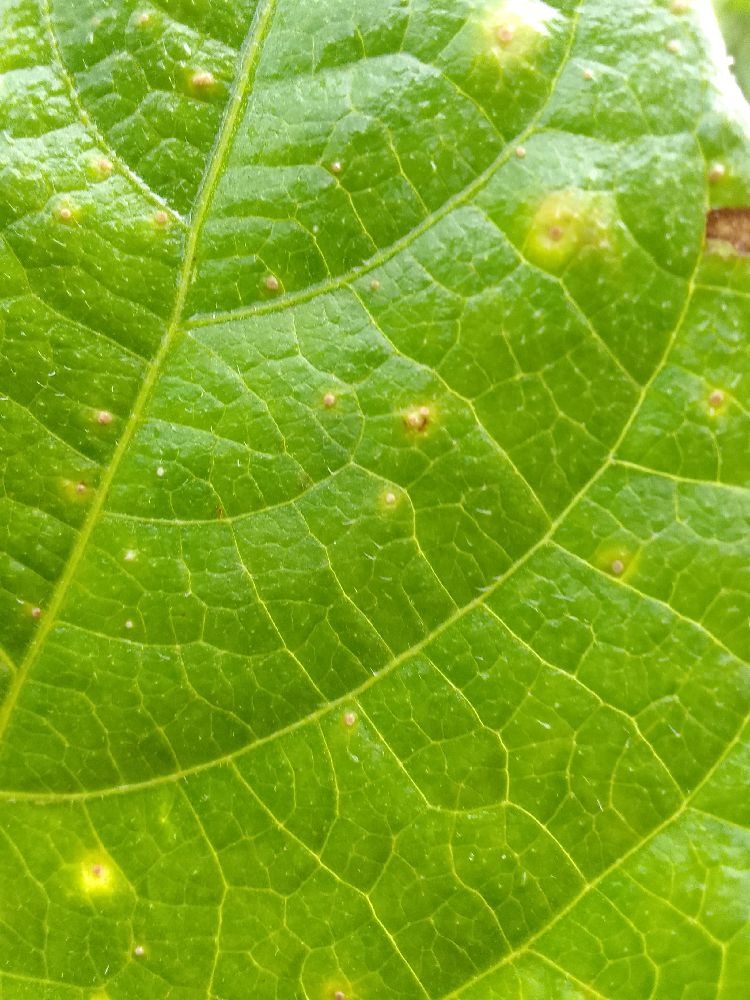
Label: rust